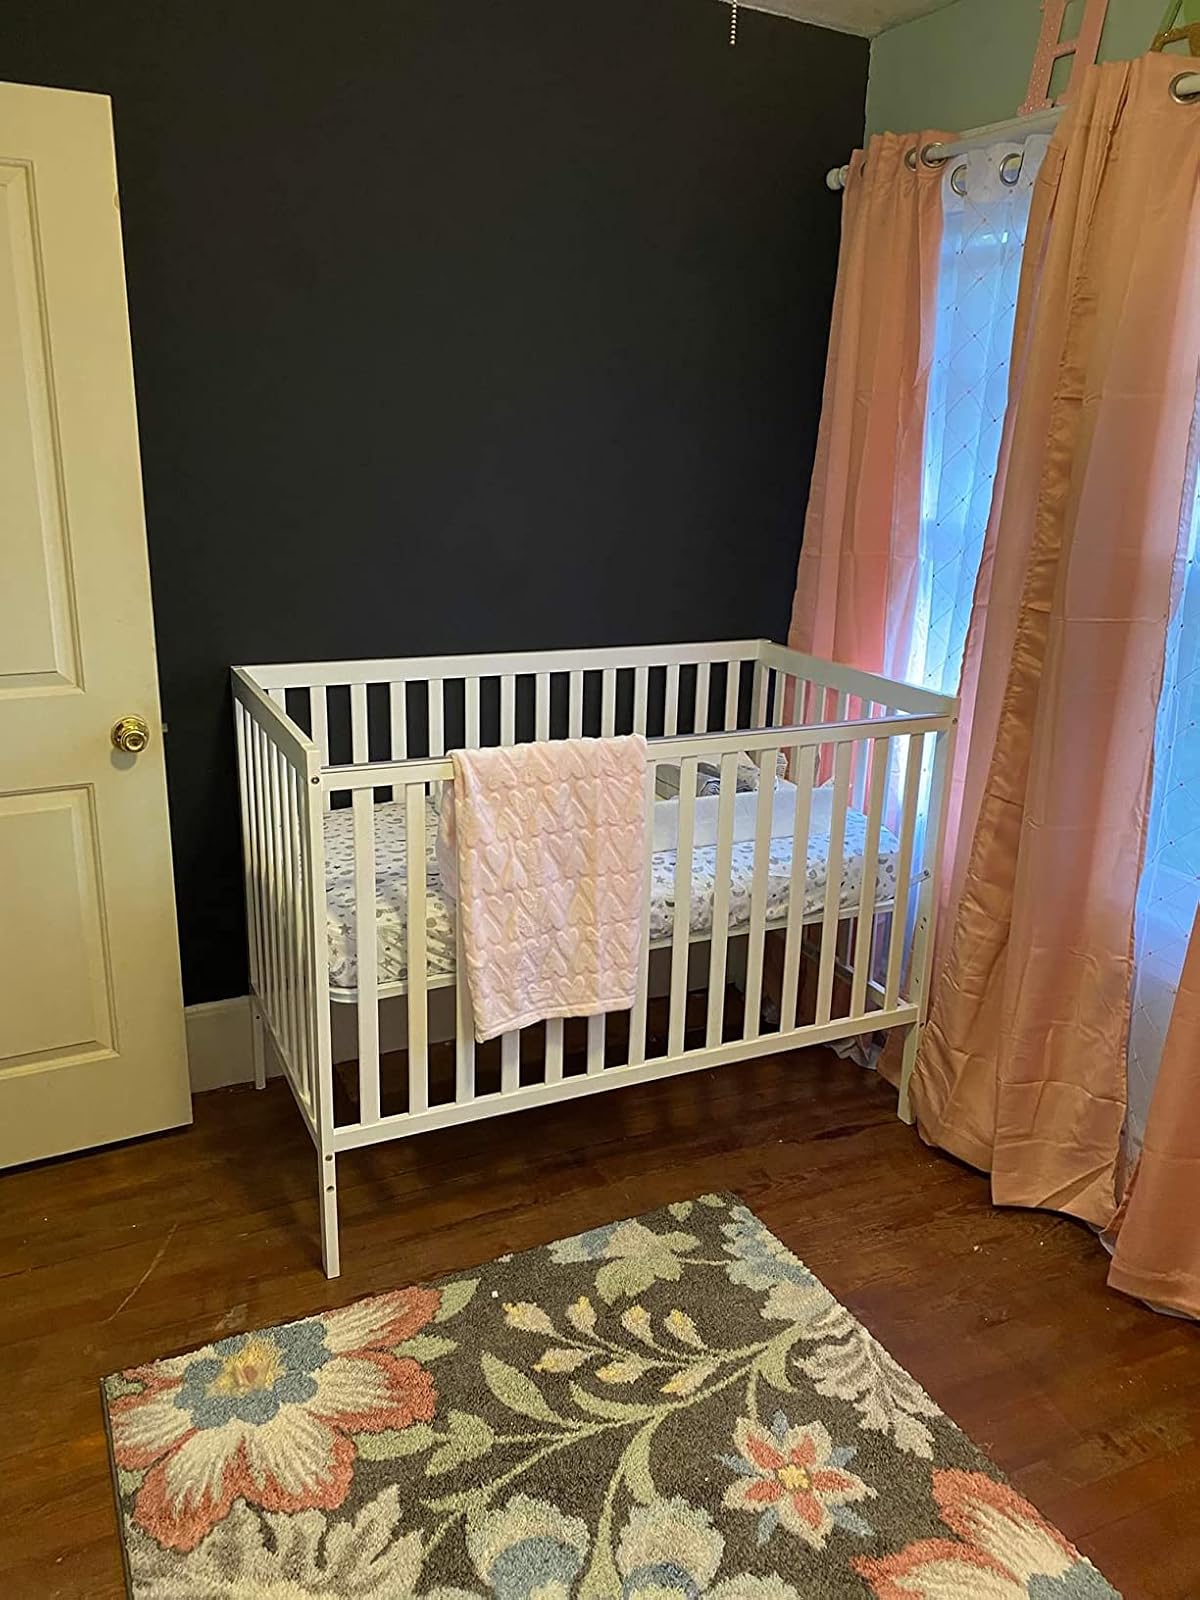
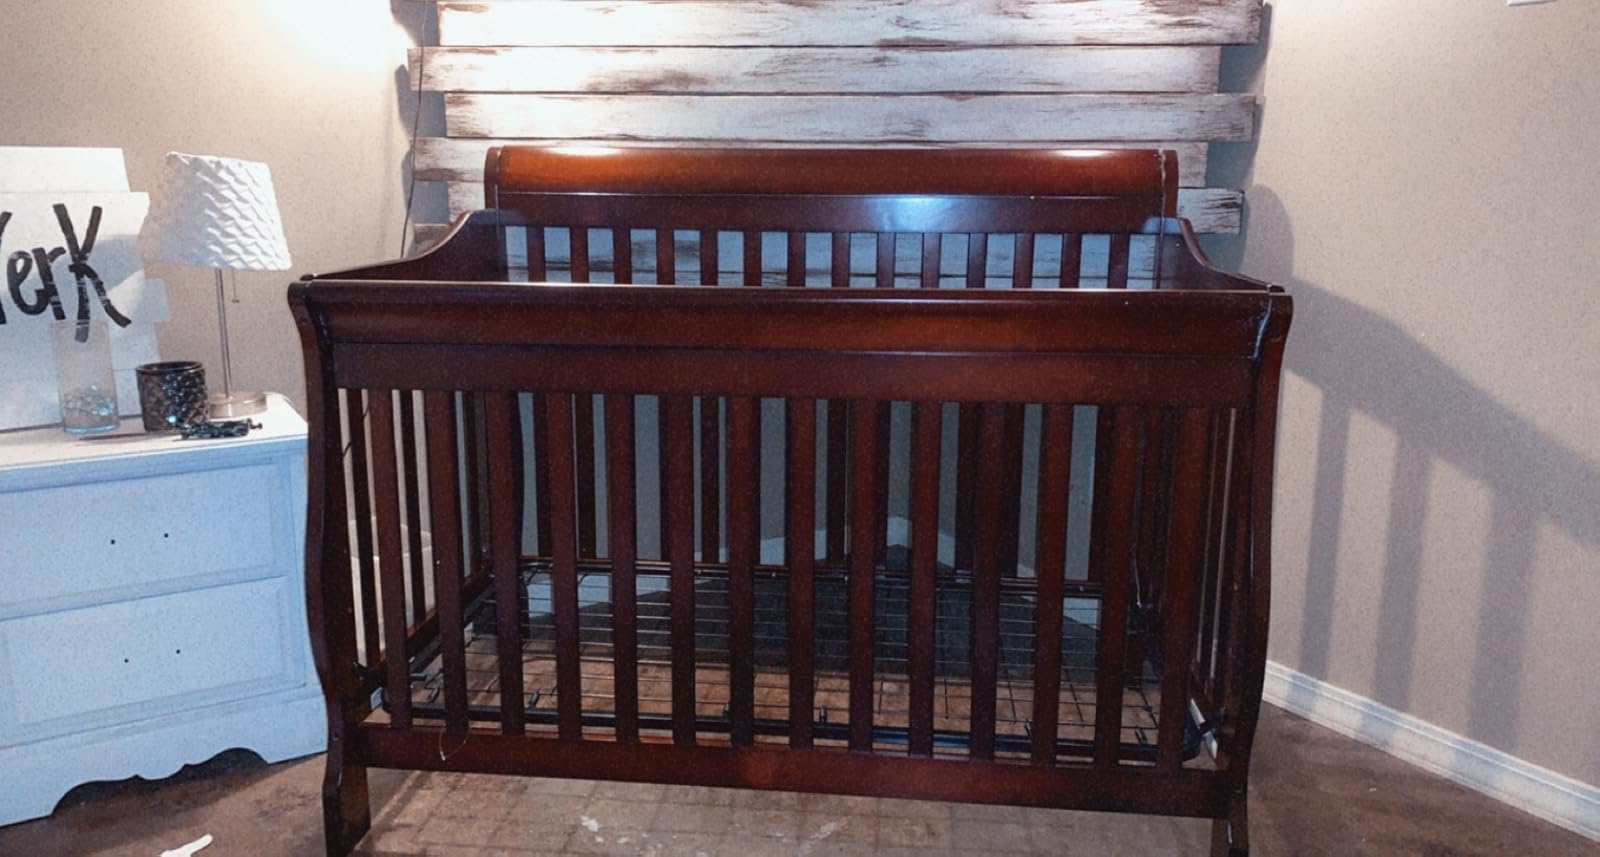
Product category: products_crib
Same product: no